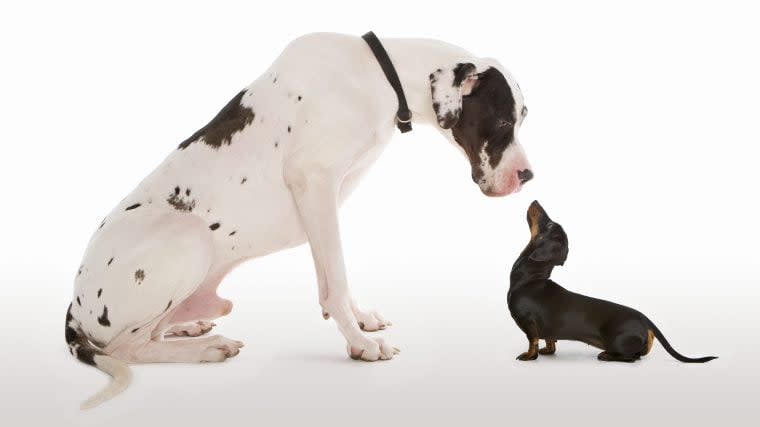
Adjective: bigger
Antonym: smaller